Amfilohije Radović

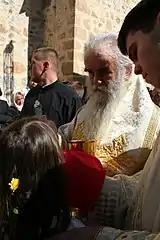
Amfilohije in 2017.

Due to his opposition toward Milošević, Amfilohije for a short time found common ground with Milo Đukanović when in 1997 the Democratic Party of Socialists of Montenegro (DPS) became divided into pro- and anti-Milošević groups. Amfilohije gave blessings to Đukanović when he became Montenegrin president in January 1998. Over time, as Đukanović advocated for an independent Montenegro, a rift emerged in their relationship and Amfilohije became a strong critic of the Montenegrin president. Attempts to alleviate ecclesiastical tensions resulted in Đukanović and Prime Minister Igor Lukšić asking Amfilohije to become part of the MOC, a move that is unachievable as the MOC lacks recognition and is considered heretical by other Orthodox churches. In the late 1990s, Amfilohije, as head of the Montenegrin metropolitanate, was in charge of 160 clergy such as priests, monks and nuns that provided religious service to more than 90% of parishes and monasteries within Montenegro. In the mid-2000s, Amfilohije commented and made critical statements regarding the integration of Serbia into the European Union. Amfilohije opposed dialogue and was anti-ecumenical in relation to the Catholic Church. In the late 20th century, Amfilohije gave support to nationalists and radical anti-Westerners and in the early twenty first century he had devoted his efforts toward dialogue between the Orthodox and Catholic churches. During February 2003, Amfilohije was head of a SOC delegation that visited Vatican City and German Catholic media reported that he invited the Pope to Belgrade, later denied by the SOC. Exposed to Catholic influence, Amfilohije has shifted his position about the "evil essence" of people in the West and has begun to distinguish between a "bad" secular and "good" anti-secular Europe. Amfilohije has promoted and advocated for the concept of "theo-democracy" without going into the specifics of the idea as a possible opposition toward liberal democracy. Amfilohije's views remain distant from a liberal perspective and as such, Klaus Buchenau states, he cannot be labelled a "pro-Westerner". In 2005 Amfilohije urged Radovan Karadžić, who evaded capture from the ICTY indictment, to give himself up.